1st Infantry Division (United States)

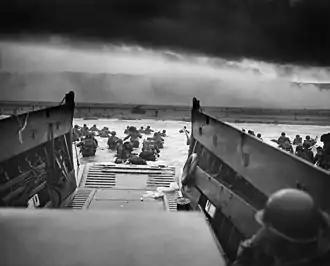
"Into the Jaws of Death": A Coast Guard-staffed LCVP from the USS "Samuel Chase" disembarks Company A, 1st Battalion, 16th Infantry Regiment assaulting Omaha Beach on the morning of 6 June 1944.

The division headquarters was posted to Fort Hamilton, Brooklyn, New York, arriving there on 6 June 1922. The 1st Infantry Brigade and the division special troops were concentrated at posts in the New York City area, while the 2nd Infantry Brigade was scattered over posts in upstate New York. The 1st Field Artillery Brigade's units were spread from Fort Ethan Allen, Vermont, to Fort Hoyle, Maryland. By the mid-1920s, however, the division headquarters had nearly ceased to exist, with only the division commander and a few staff officers remaining to carry out essential functions; they did not exercise a true command function over their units. By 1926, the War Department and the Second Corps Area realized the unsustainability of the situation and repopulated the 1st Division headquarters. The training of the division’s maneuver units took place, for the most part, in the late summer and early fall after they assisted the training of Organized Reserve units, the Citizens' Military Training Camps, and summer camps for ROTC cadets. The 1st Infantry Brigade conducted training each fall at Camp Dix, New Jersey, where the brigade also trained its affiliate Reserve units during the summer. The 2nd Infantry Brigade usually conducted the training of its Reserve units at the brigade’s home posts, and afterwards, concentrated for training at Pine Camp, New York, in the fall. The first opportunity after 1922 to gather the division in one place came in 1927 when most of the division assembled at Camp Dix for various training events from August–November. To prepare the staff for the maneuver, the division held a CCX (command and communications exercise) at Camp Dix earlier that spring. The exercise was apparently very successful as similar CCXs were held periodically thereafter. The next major training event for the division came in August 1935 when the First and Second Corps Area elements of the First Army were assembled at Pine Camp for small unit maneuvers. This maneuver was followed in turn by the First Army command post exercise held at Fort Devens in August 1937. Shortly afterward, in September 1937, the division, minus the 2nd Infantry Brigade and some field artillery units, was concentrated at Indiantown Gap Military Reservation, Pennsylvania, for maneuvers. Concurrently, the 2nd Infantry Brigade, reinforced by the artillery units from Fort Ethan Allen and Madison Barracks, New York, assembled at Pine Camp for maneuvers.